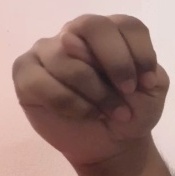
ASL sign: N